Jewish Agency for Israel

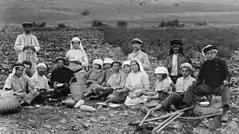
Jewish immigrants of the Second Aliyah, 1912

The Palestine Office was established under the inspiration of Theodor Herzl's vision for a solution to "the Jewish question": the issue of anti-Semitism and the place of Jews in the world. In his pamphlet "The Jewish State," Herzl envisioned the Jewish people settled as an independent nation on its own land, taking its place among the other nation-states of the world. The Palestine Office, which eventually became the Jewish Agency, was based upon Herzl's organizational ideas for how to bring a Jewish state into being.